Antonov An-2

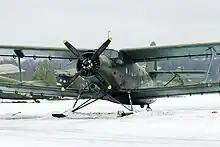
An-2 on skis at Volosovo air field, Chekhovsky District, Moscow region

During the early 1980s, Antonov experimented with an An-2 powered by a Glushenkov turboprop engine. Aircraft with this engine had a longer, streamlined nose. It received the designation An-3.